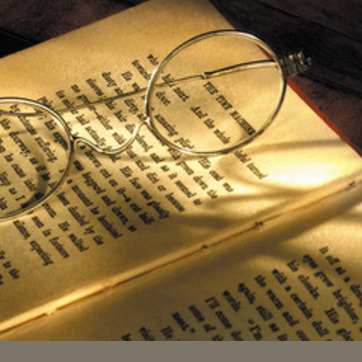
Material: paper